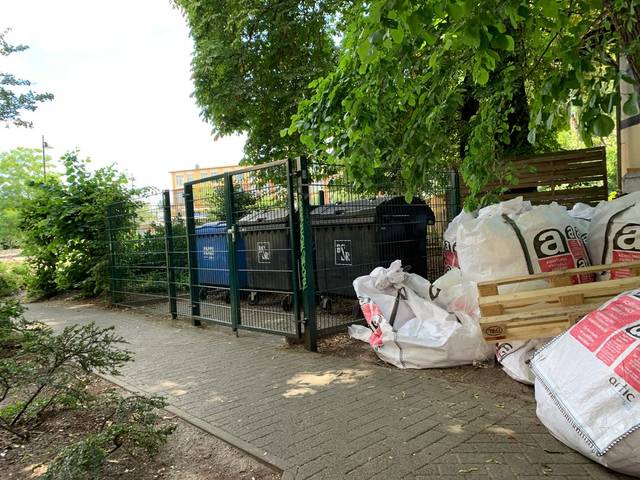
Region: Germany
Coordinates: 52.572, 13.417